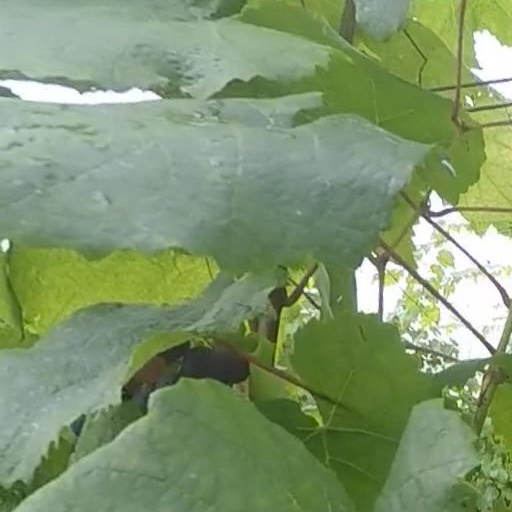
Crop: grape